Galvanism

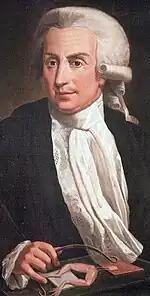
Luigi Galvani

Galvanic phenomena were described in the literature before it was understood that they were of an electrical nature. In 1752, when the Swiss mathematician and physicist Johann Georg Sulzer placed his tongue between a piece of lead and a piece of silver, joined at their edges, he perceived a taste similar to that of iron(II) sulfate. Neither of the metals alone produced this taste. He realized that the contact between the metals probably did not produce a solution of either on the tongue. He did, however, not realize that this was an electrical phenomenon. He concluded that the contact between the metals caused their particles to vibrate, producing this taste by stimulating the nerves of the tongue.